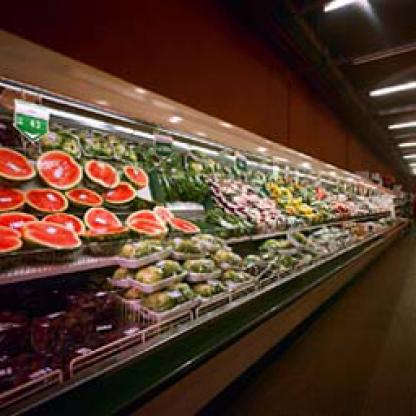
Scene: Indoor